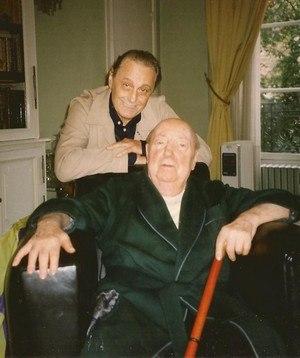
L'acteur français Roland Lesaffre et le cinéaste français Marcel Carné.
Roland Lesaffre est un acteur français, né le 26 juin 1927 à Clermont-Ferrand, mort le 3 février 2009 à l'hôpital du Val-de-Grâce de Paris.
Marcel Carné est un réalisateur et scénariste français, né le 18 août 1906 dans le 17ᵉ arrondissement de Paris et mort le 31 octobre 1996 à Clamart.